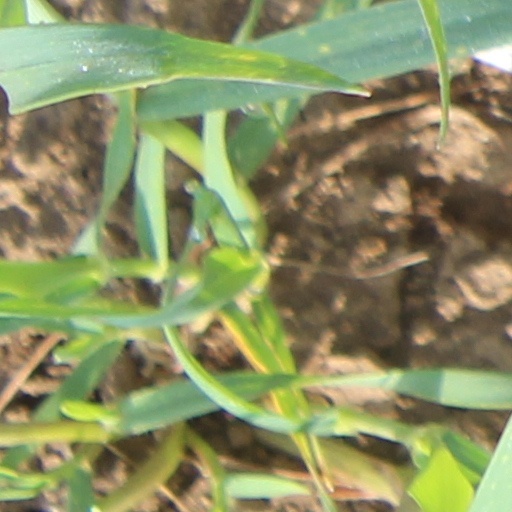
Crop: wheat